Fred Boye

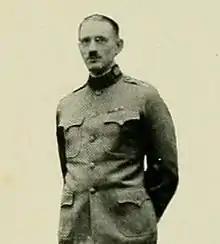
Boye pictured in "Yackety yak 1921", UNC yearbook

Frederick William Boye was an American basketball coach. He served as the head basketball coach at University of North Carolina from 1919 to 1921.